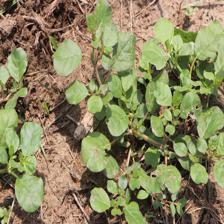
Label: BroadLeafWeed